2011 Magallanes protests

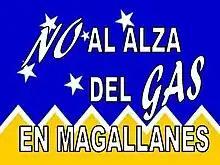
Stylized version of the Magallanes y la Antártica Chilena Region flag, saying "No to the increase of gas [prices] in Magallanes."

On January 11, the Asamblea Ciudadana de Magallanes (Magallanes Citizens' Assembly) convoked an indefinite strike from that midnight. Two women, Claudia Castillo Campos, 19, and Melisa Silva Ruiz, 23, were killed by a truck during the protests in Punta Arenas that night. The driver of the truck was trying to run through the illegal barricades that were being operated by the persons who were injured. The events took place late at night and involved the serious injury of an unsupervised small child. The parents, who could have been charged with endangering the child, received no legal sanctions. On the same day, more than thirty-one persons were arrested, some while trying to loot, burn, or otherwise destroy public property. Punta Arenas judges ordered the nearly immediate release of almost all those who were caught by the police. After the first manifestations, Carabineros de Chile requested a contingent of Special Forces to control the strike.